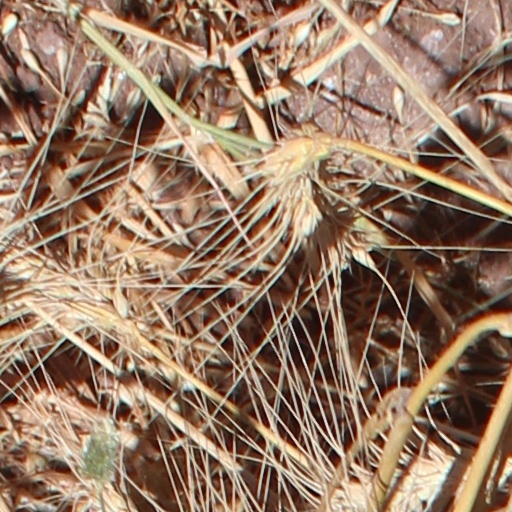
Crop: wheat